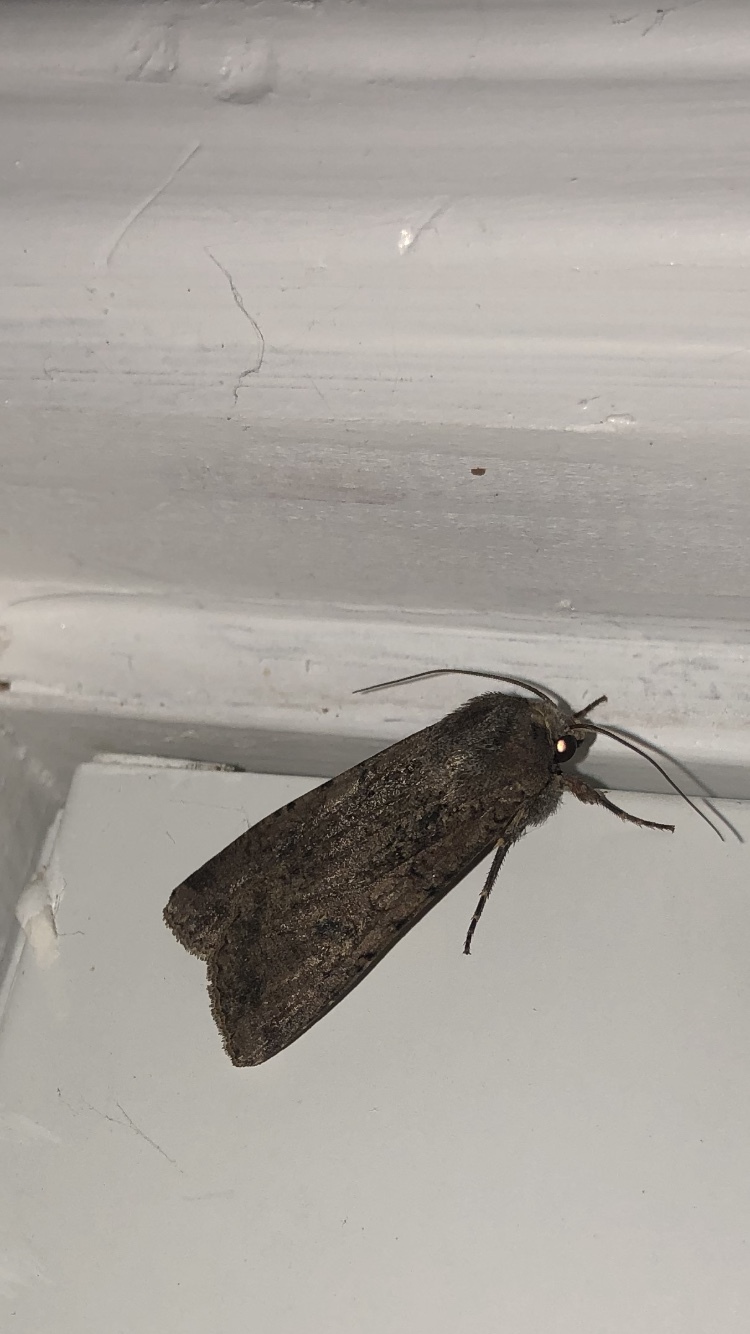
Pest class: cutworms